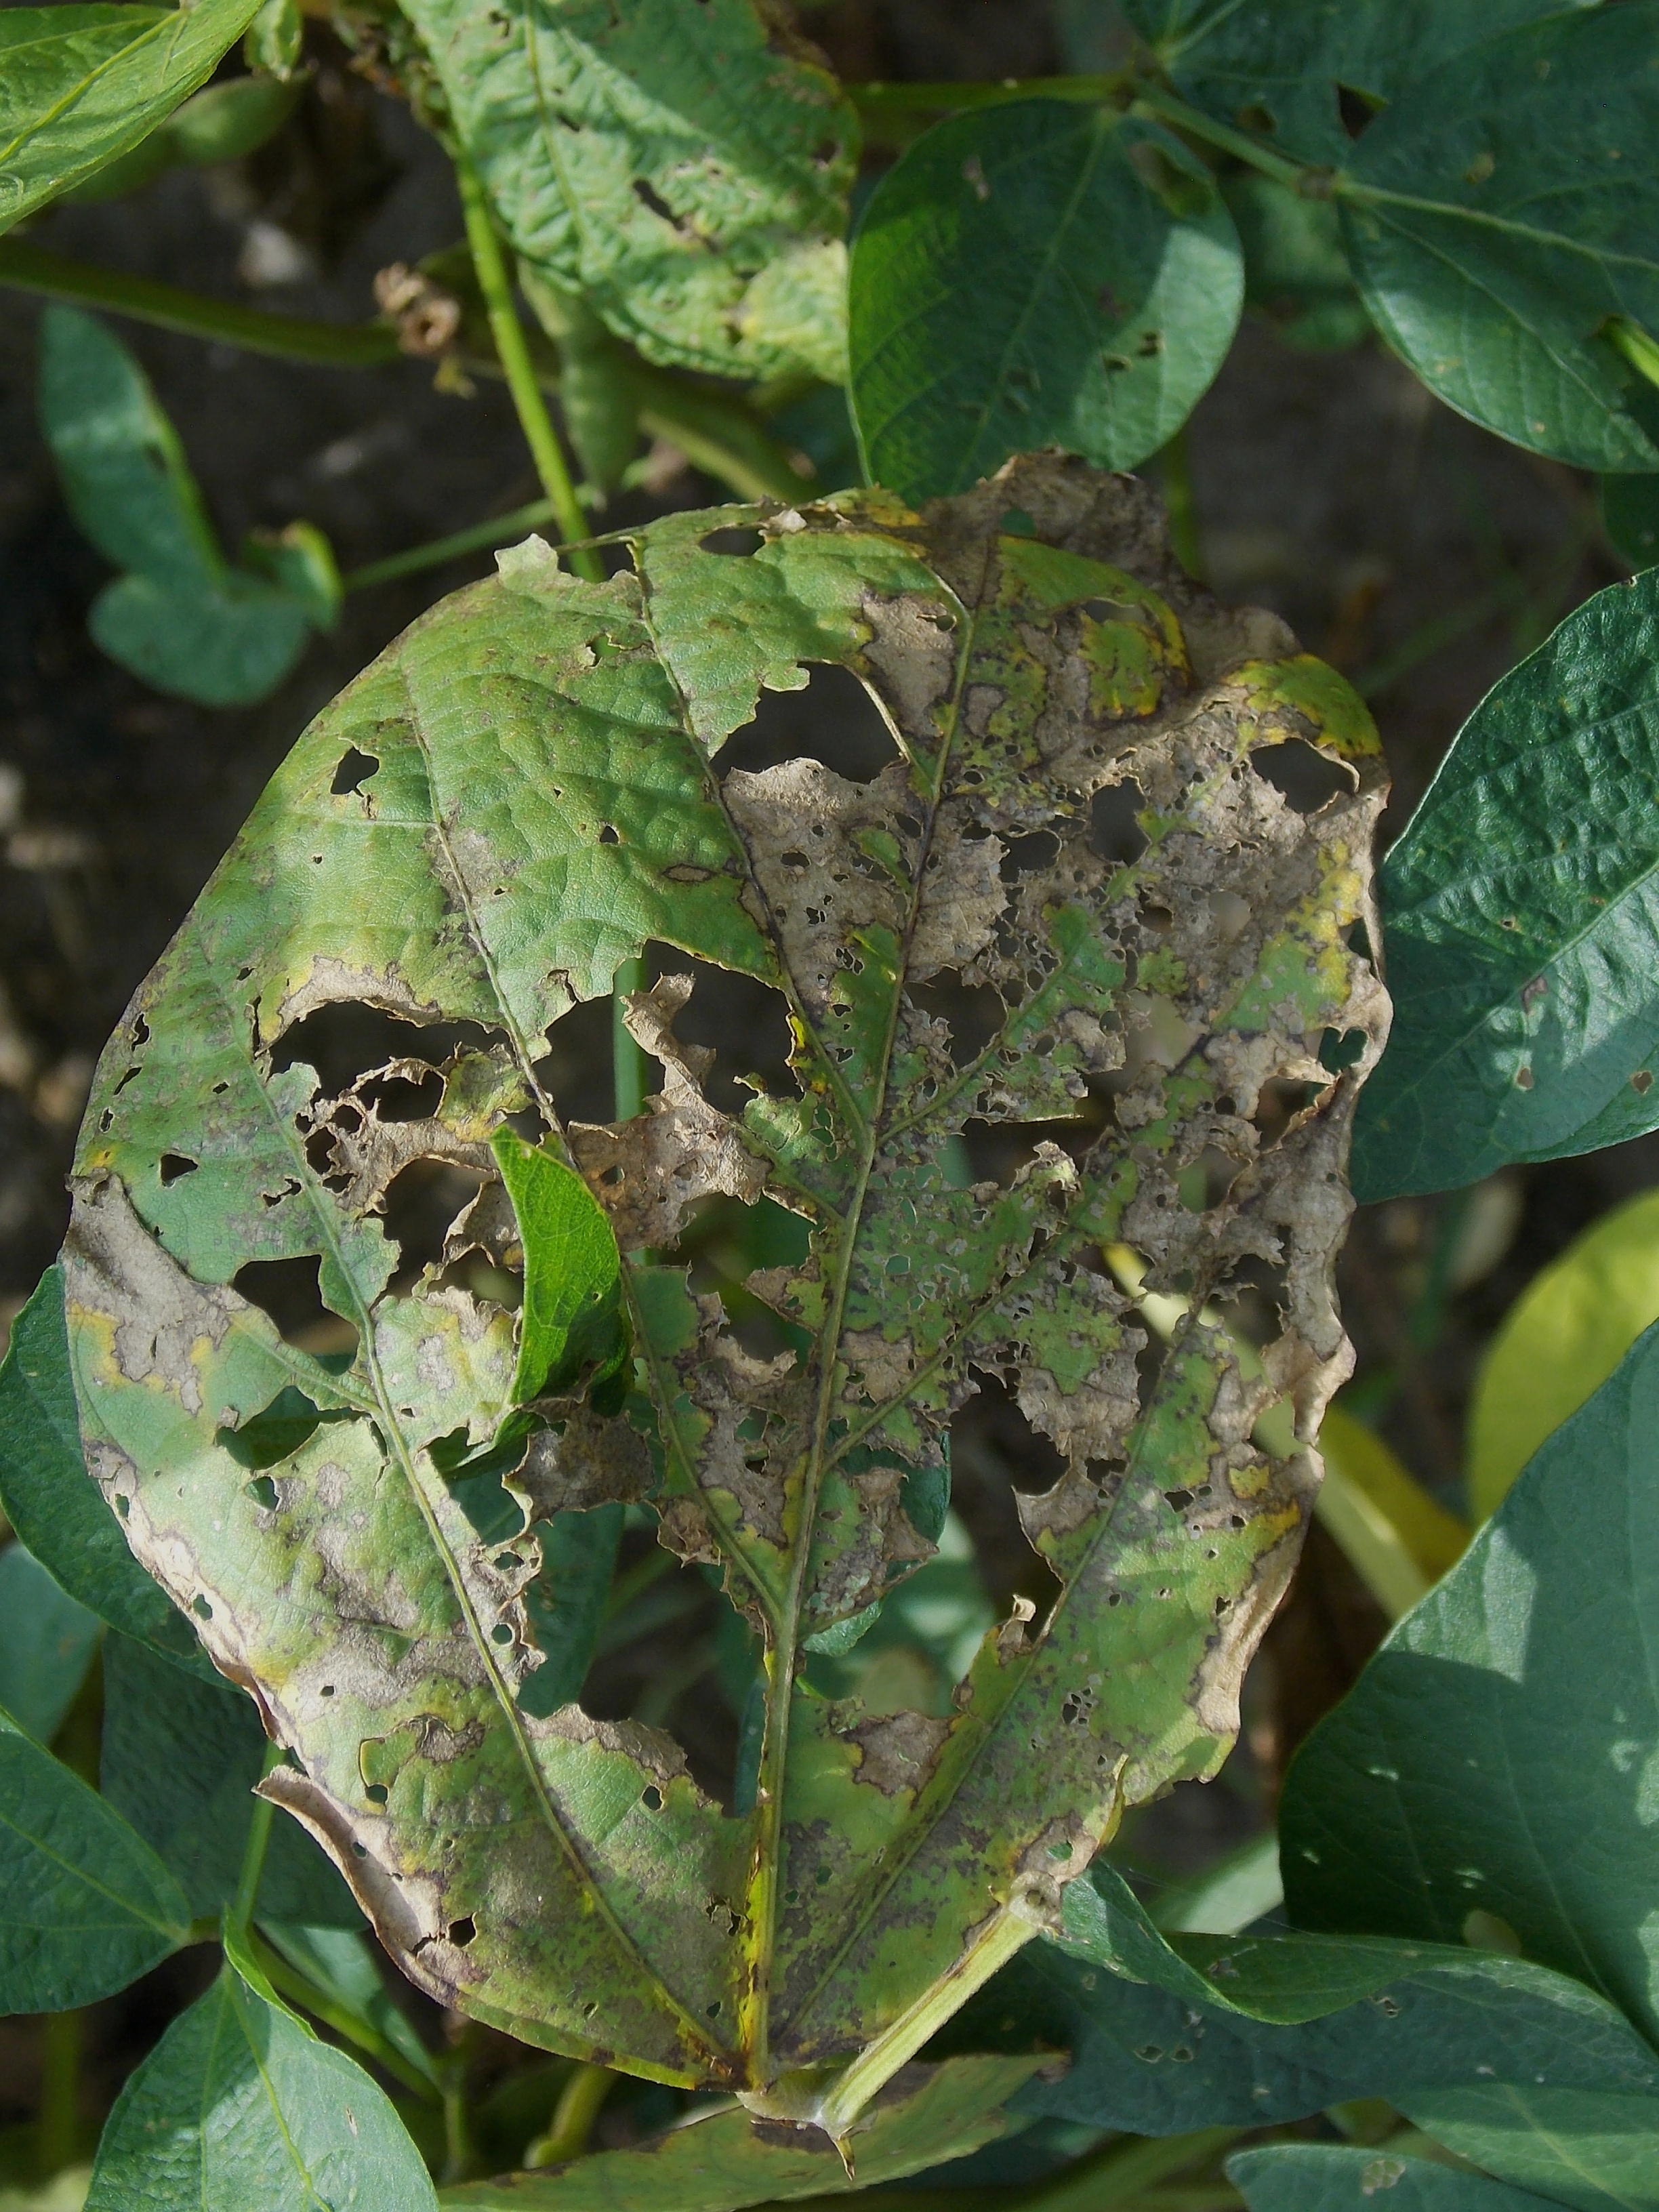
Label: Disease